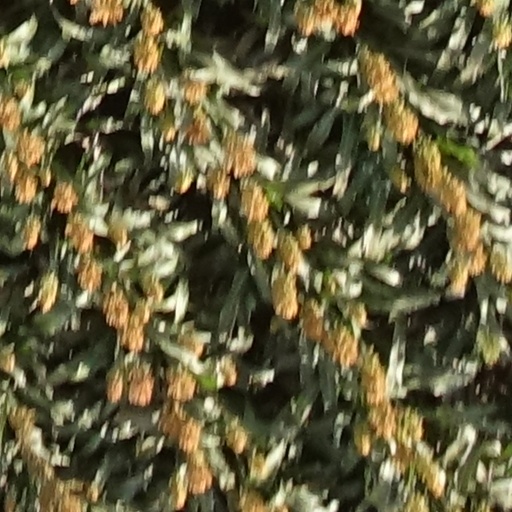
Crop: sorghum